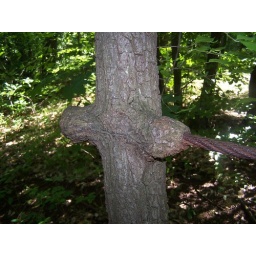
A long time ago someone attached the cable fence to this tree which then grew around it.